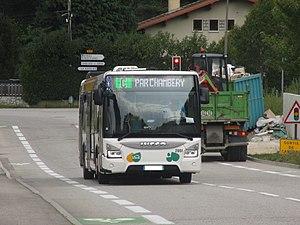
Un Iveco Urbanway 12 (n°2051 de la communauté d’agglomération Chambéry Métropole - Cœur des Bauges) sur la ligne Chrono C du Stac — De Gaulle, La Motte-Servolex↔Challes Centre, Challes-les-Eaux — dans l’Avenue des Massettes (Challes-les-Eaux, France) le 30 août 2017.
Mont-Bus est un réseau de transport en commun desservant la commune de Montmélian à l’aide d’une ligne servant de navette dans toute la ville et un service de transport à la demande permettant de se rendre à Chambéry et Challes-les-Eaux.